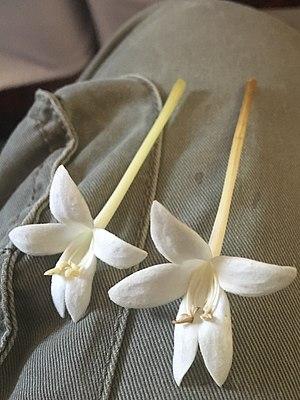
Détail de la fleur de Millingtonia
Millingtonia hortensis, arbre a jasmin ou chêne-liège Indien, la seule espèce du genre Millingtonia, un arbre originaire de l'Asie du Sud & Asie du Sud-Est. Il est connu comme le latak chandani, & Buch en Marathi Akash Mallige en Kannada:ಆಕಾಶ ಮಲ್ಲಿಗೆ, Akash Malli ou Mara Malli dans le Tamil, Kavuki en Telugu, Pip en thaï : ปีบ et Mini Chameli et Akash en Hindi Shavam l'inraa ourson en Malayalam, Akash Mallee en Oriya et Sitahaar en Bengali.